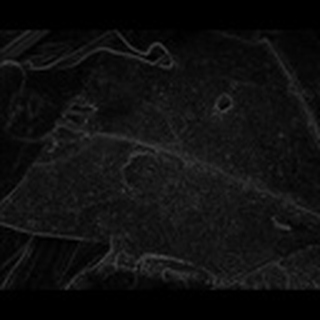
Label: cotton_target_spot